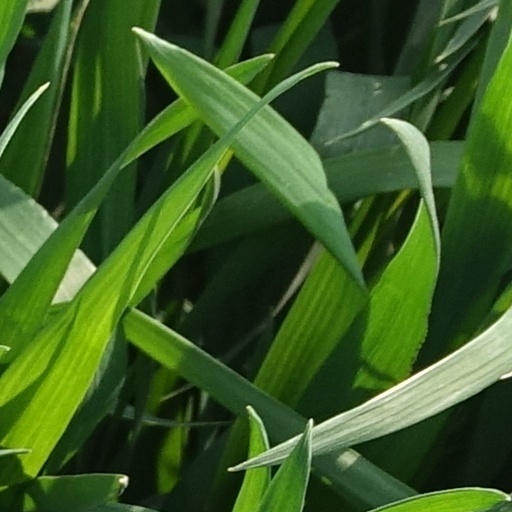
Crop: wheat